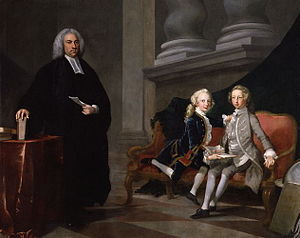
Georg 3. af Storbritannien / Baggrund og egen familie
Georg 3. som prins (i midten) med sin bror Edward og deres lærer, Francis Ayscough, i 1749.
Georg 3. var konge af Storbritannien og Irland fra 25. oktober 1760 til 1. januar 1801 og derefter konge over Det Forenede Kongerige Storbritannien og Irland til sin død. Han var samtidig kurfyrste af Hannover, og blev fra 12. oktober 1814 også konge af Hannover efter Napoleon 1.s nederlag.